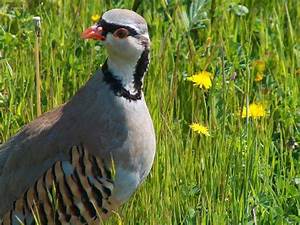
Label: chicken